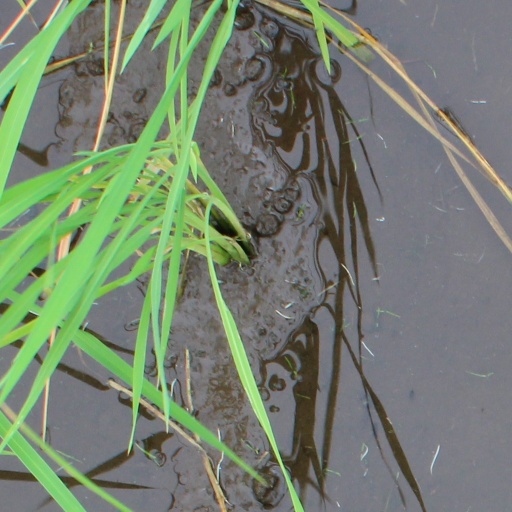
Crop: rice